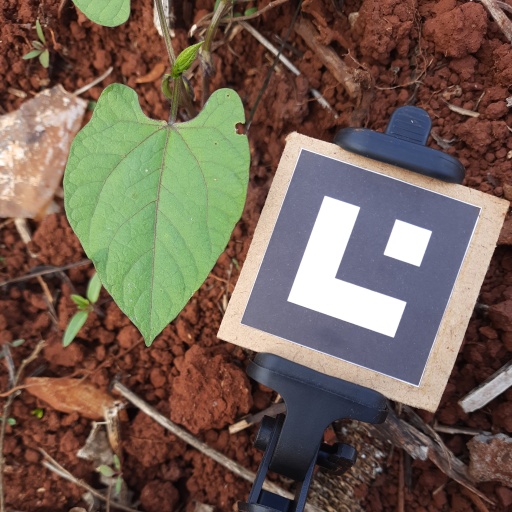
Observations: flat surface, eating holes in the edge, eating holes in the center, under cloudy sky